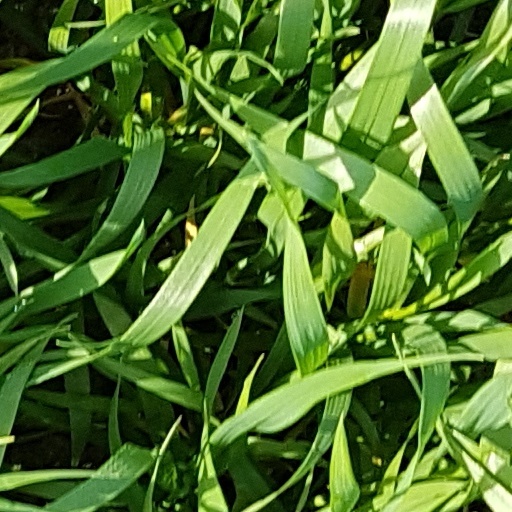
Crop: wheat